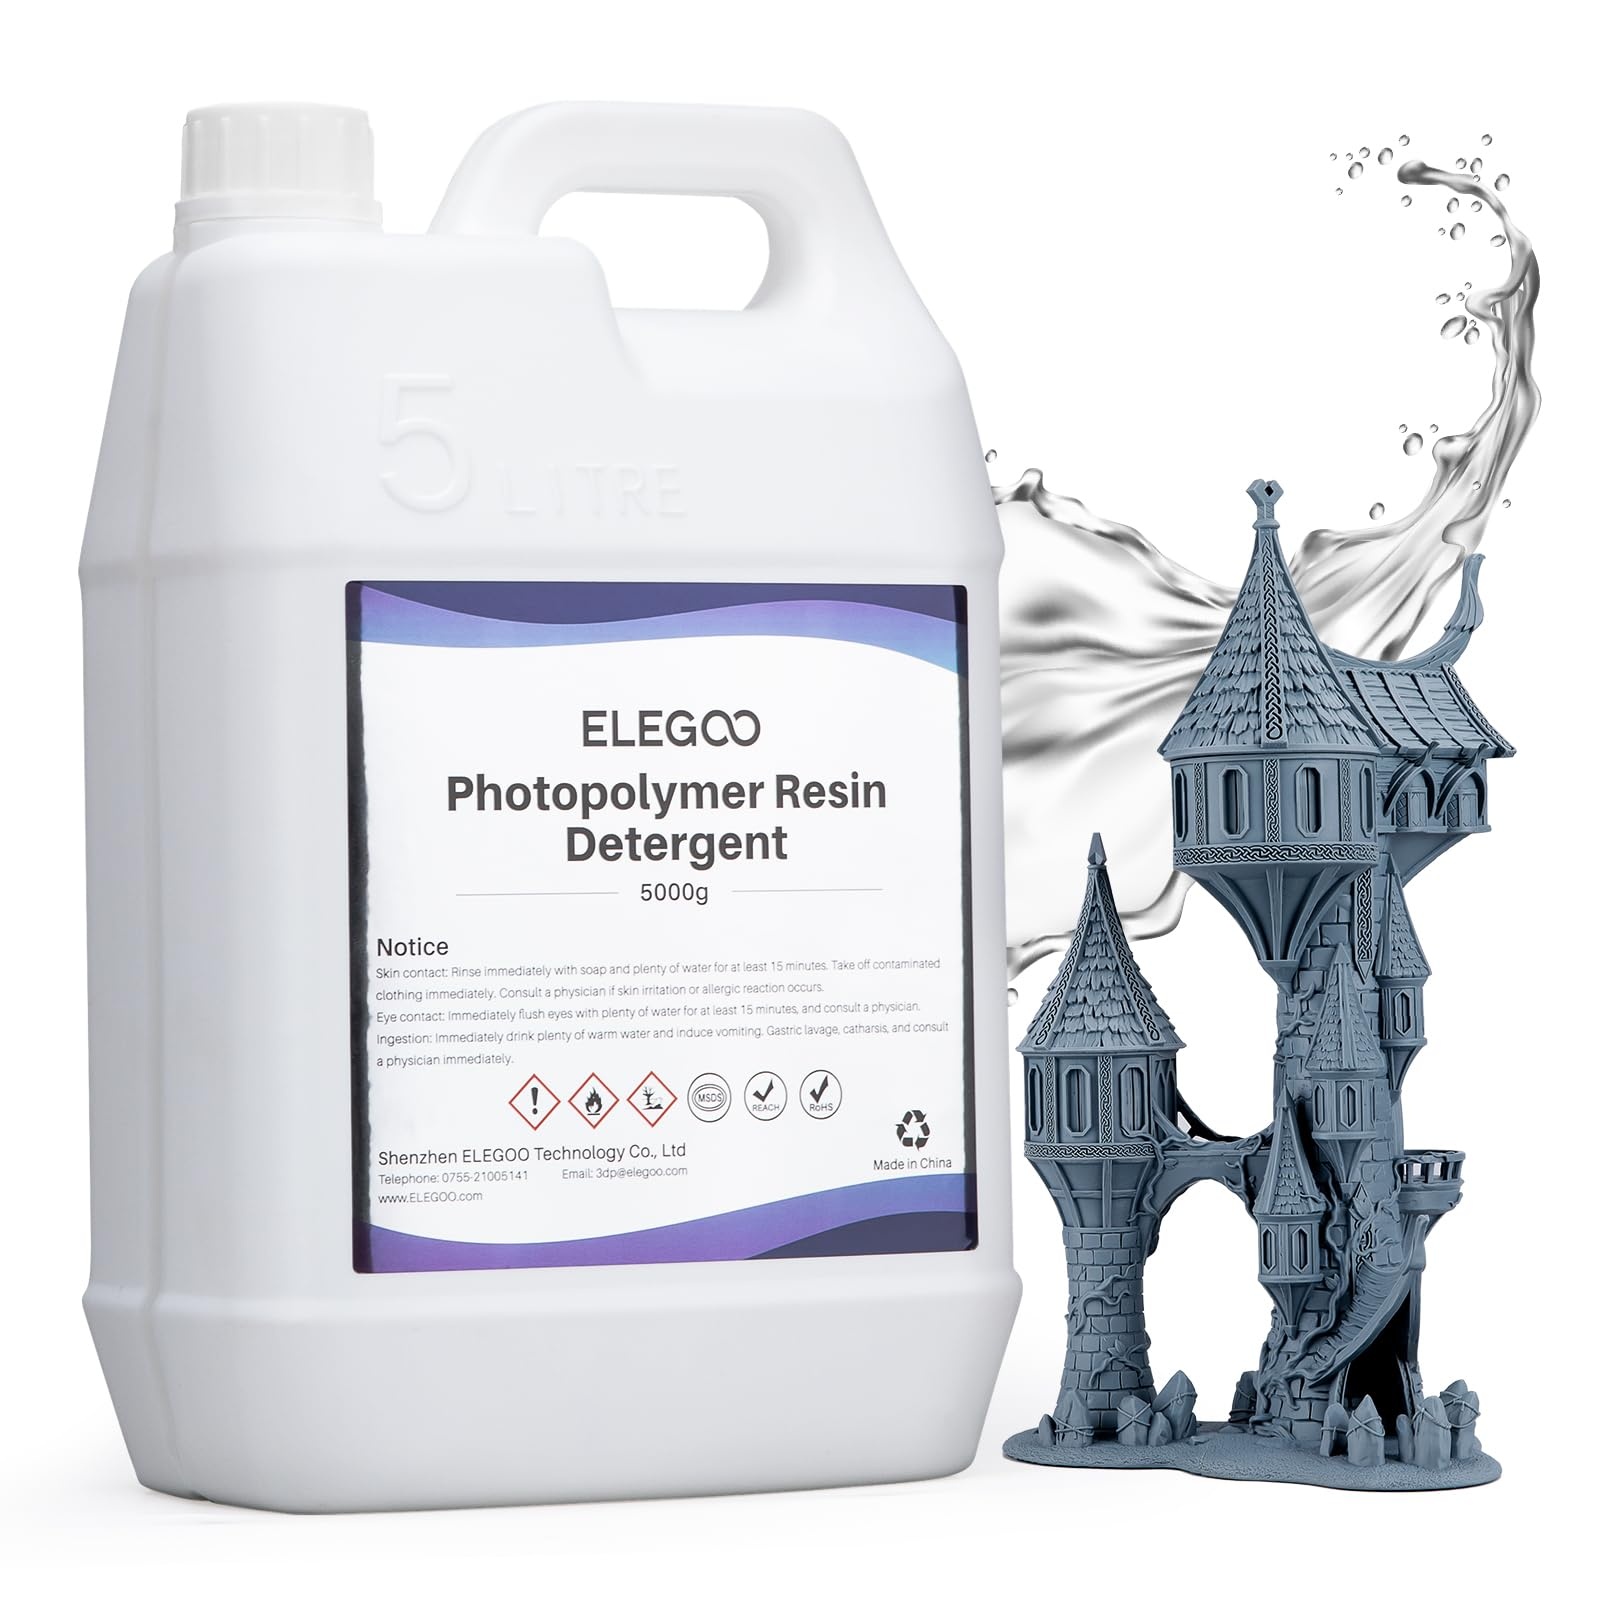
1 x RAW Customer Returns ELEGOO 3D Printer Resin Cleaner, 5kg Photopolymer Hand-Washable Resin Cleaner, Low Odor and Non-Toxic, Non-Flammable, 3D Resin Cleaning Agent, Compatible with 3D Printer Resin and UV Resin - RRP €35.99
Download Manifest: HERE Title Qty Unit Price Total Price ASIN EAN ELEGOO 3D Printer Resin Cleaner, 5kg Photopolymer Hand-Washable Resin Cleaner, Low Odor and Non-Toxic, Non-Flammable, 3D Resin Cleaning Agent, Compatible with 3D Printer Resin and UV Resin 1 €35.99 €35.99 B0CX8R369C N/A
Brand: Jobalots
Category: Electronics > Print, Copy, Scan & Fax > 3D Printer Accessories > 3D Printer Cleaning Kits